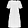
Label: Dress